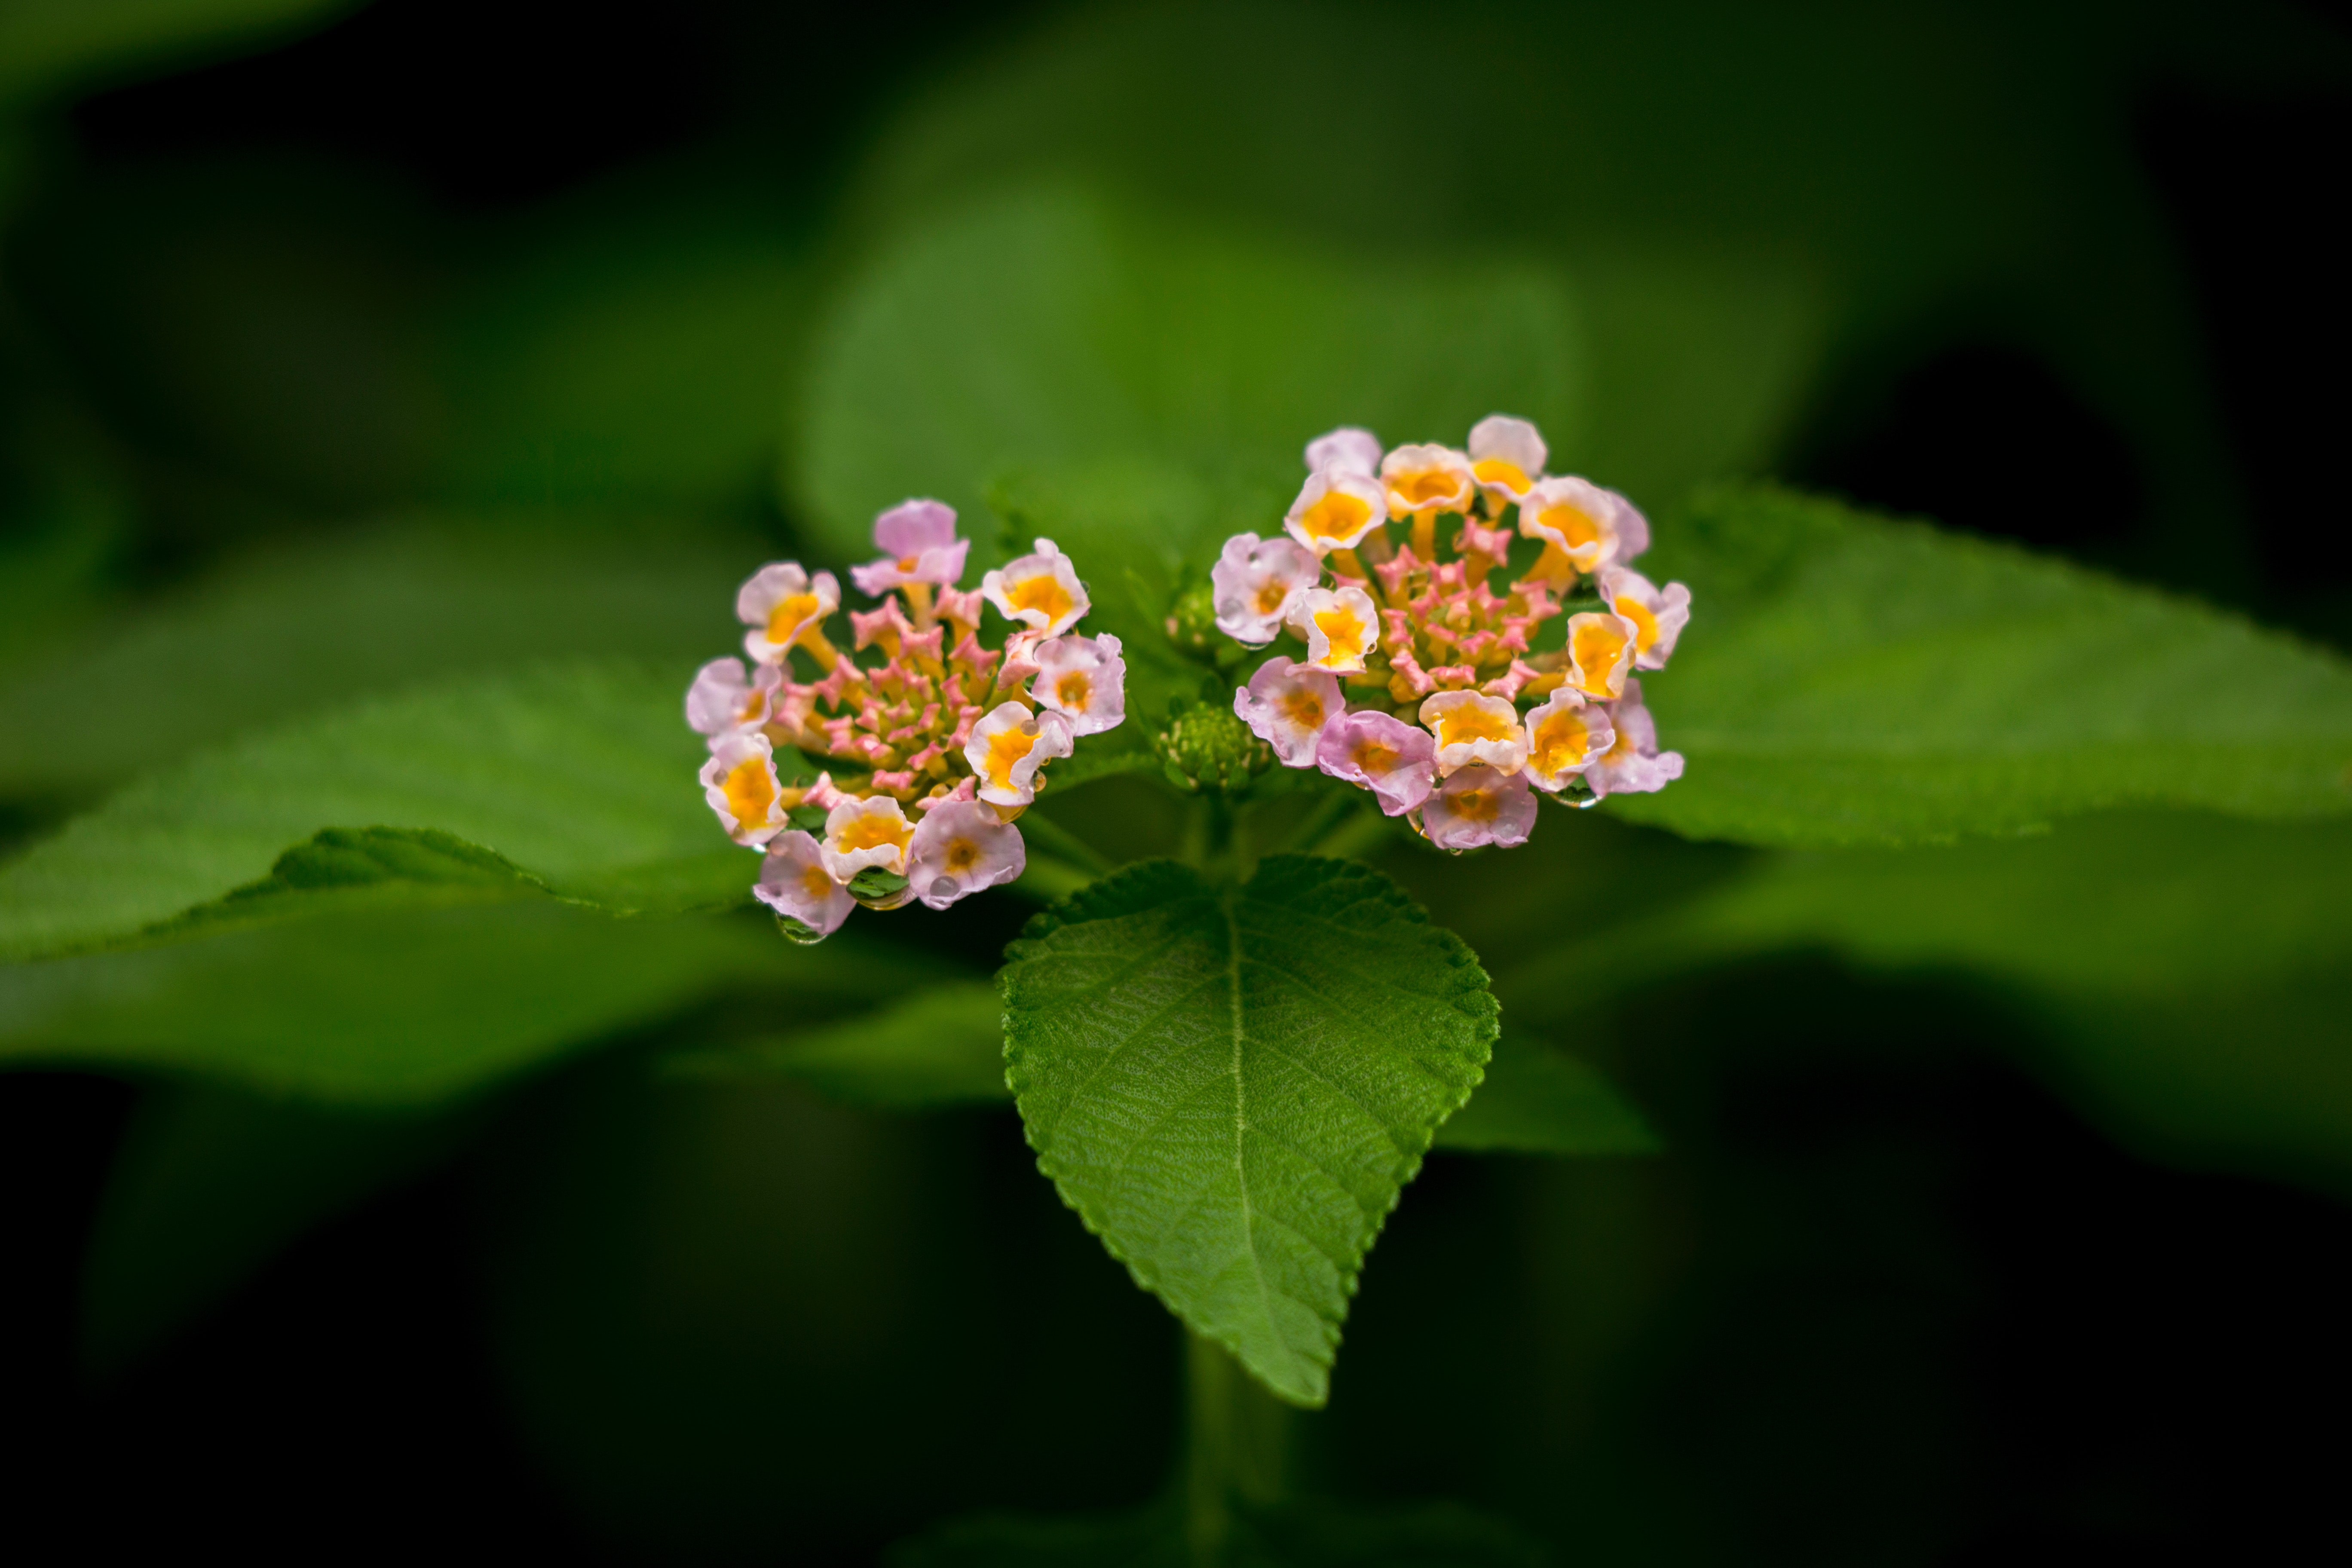
flower, flowering plant, lantana camara, plant, petal, leaf, lantana, verbena family, macro photography